James Grundy (politician)

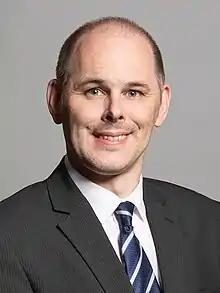
Official portrait, 2020

James Nelson Grundy (born 8 December 1978) is a British Conservative Party politician who served as Member of Parliament (MP) for Leigh from 2019 to 2024.